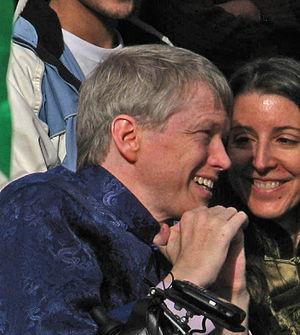
Sam Sullivan, O.C., né le 13 novembre 1959 à East Vancouver, est un homme politique canadien de la Colombie-Britannique.